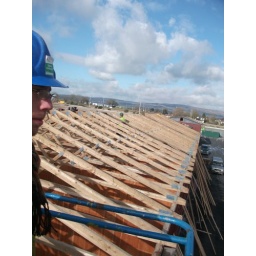
Project lift: An operation to move two wooden buildings from the Limerick Port tunnel site to Charleville Castle in Tullamore.